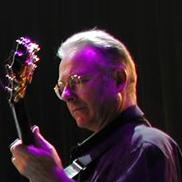
Age: 60